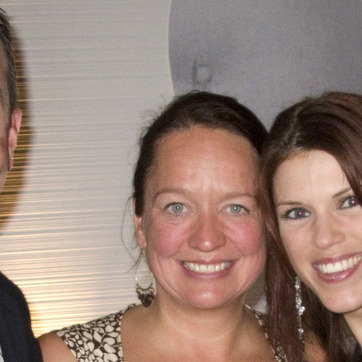
Material: skin